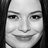
Emotion: happy